Transitional armour

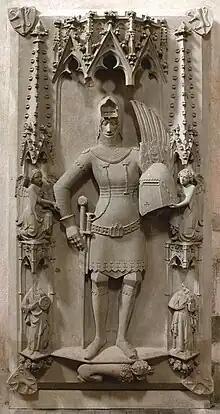

Transitional armour describes the armour used in Europe around the 13th and 14th centuries, as body armour moved from simple mail hauberks to full plate armour.